Alice E. Brown

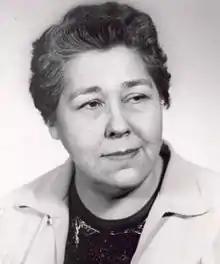

Alice E. Brown (May 11, 1912 – February 1, 1973) was a member of the Kenaitze Tribe of Dena'ina peoples, who worked for Native Alaskan rights. She was involved in defending the rights of Alaska Natives and disenfranchised groups in Alaska. She was the only woman to serve on the original Alaska Federation of Natives' Board of Directors and pressed for passage of the Alaska Native Claims Settlement Act. Brown was posthumously inducted into the Alaska Women's Hall of Fame in 2010.